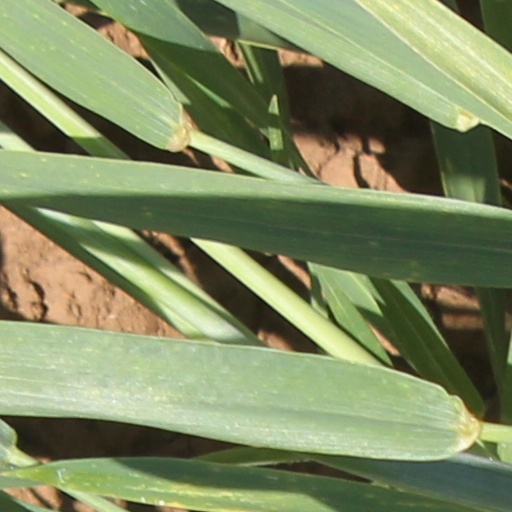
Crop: wheat